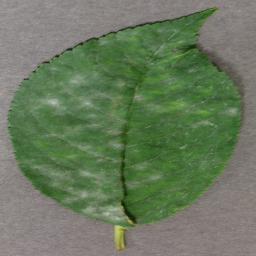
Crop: cherry
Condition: (including_sour)_powdery_mildew